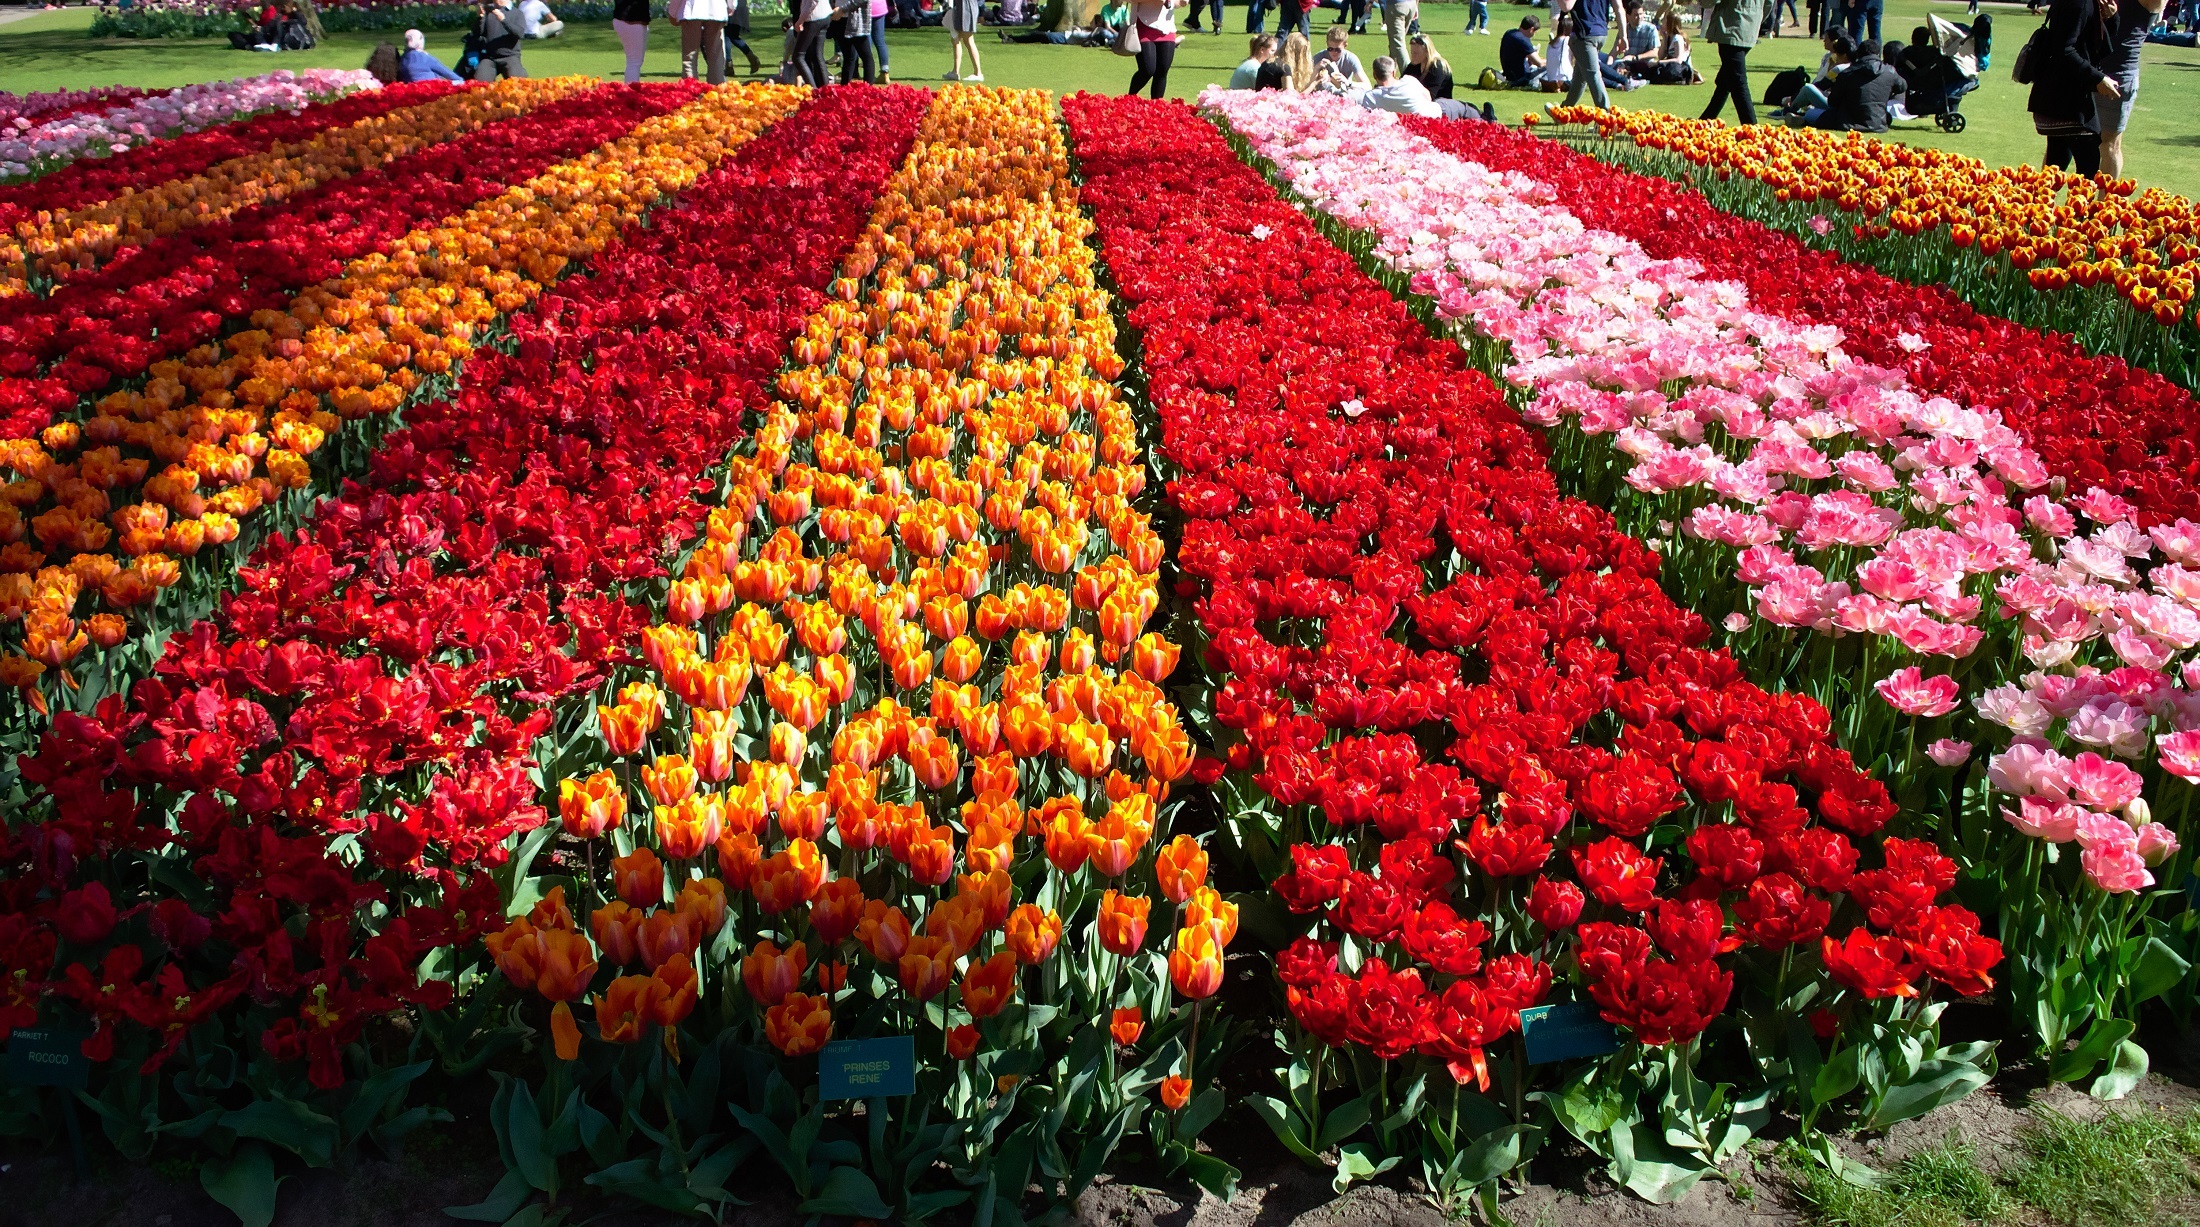
blossom, plant, field, flower, petal, bloom, floral, tulip, orange, spring, red, colorful, pink, plants, flowers, cultivation, rows, bulbs, growing, tulips, flowering plant, lily family, varieties, annual plant, land plant